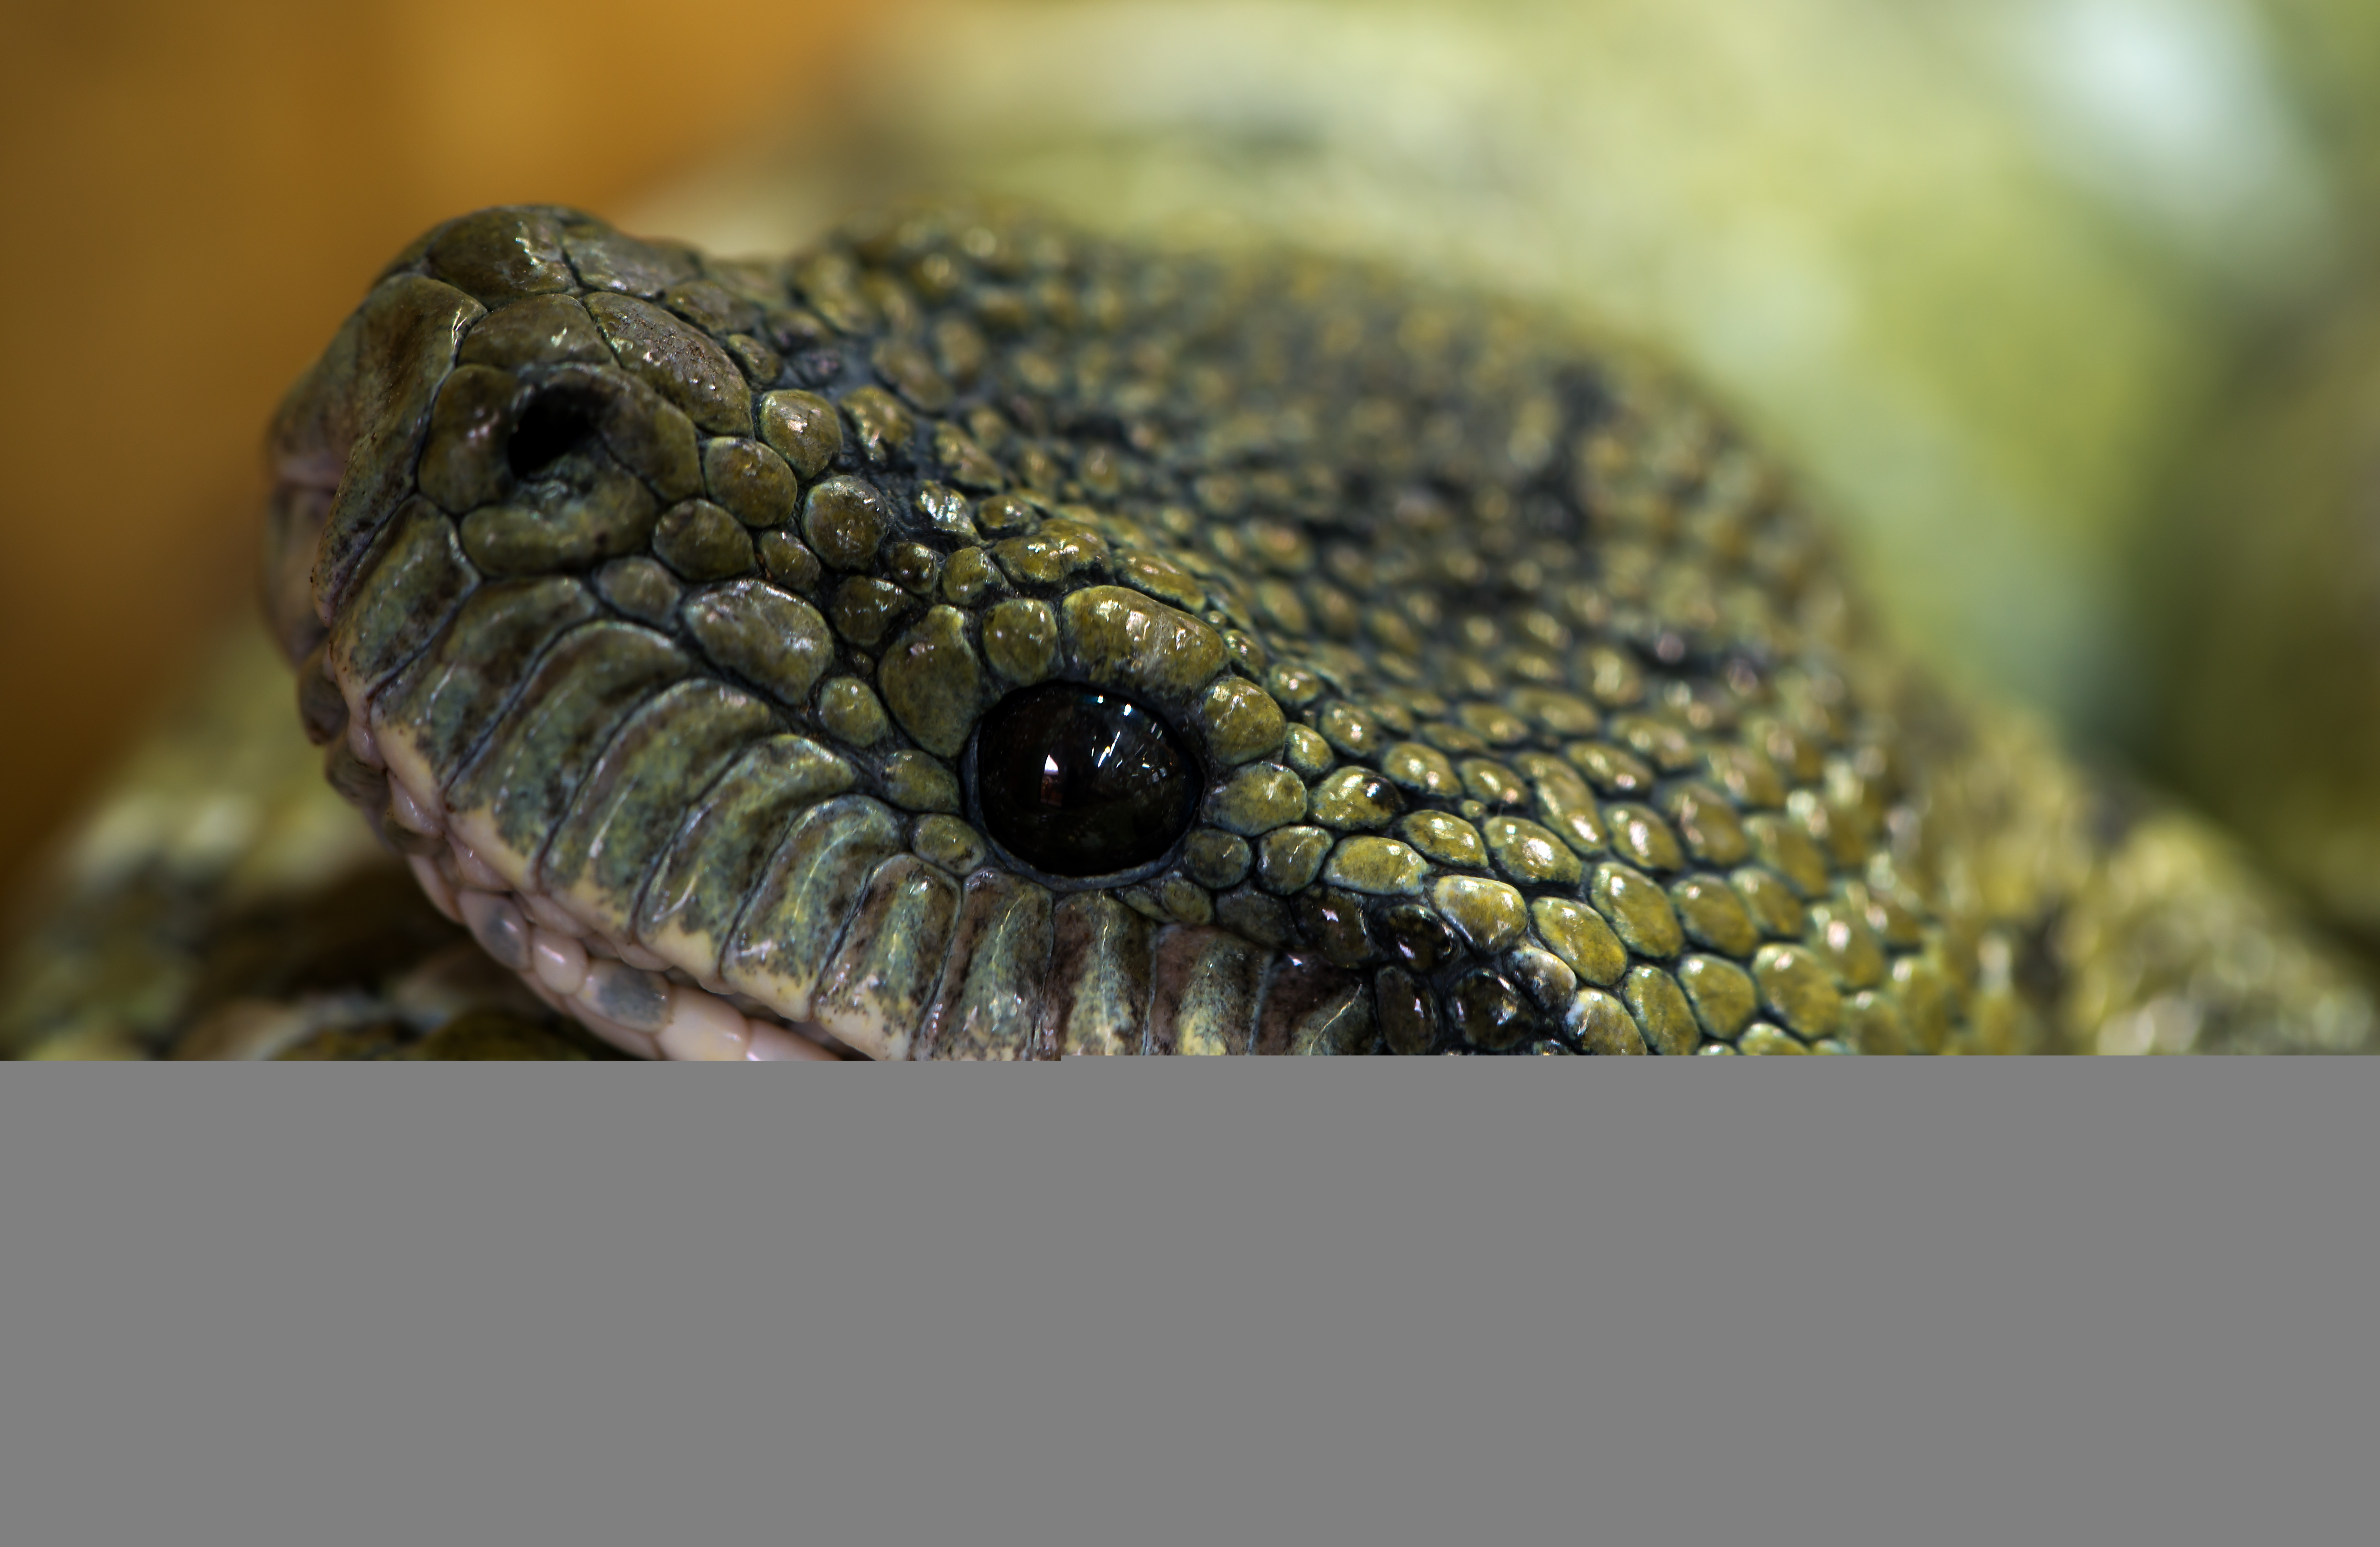
photography, wildlife, reptile, fauna, close up, toxic, snake, vertebrate, terrarium, serpent, macro photography, organism, elapidae, scaled reptile